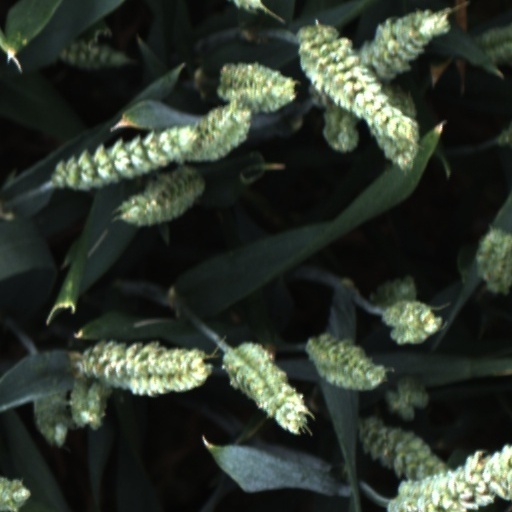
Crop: wheat